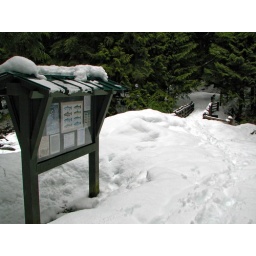
We didn't sit at the picnic table.Yes there is a picnic table in the pic.Only avalanche was off this sign at least.